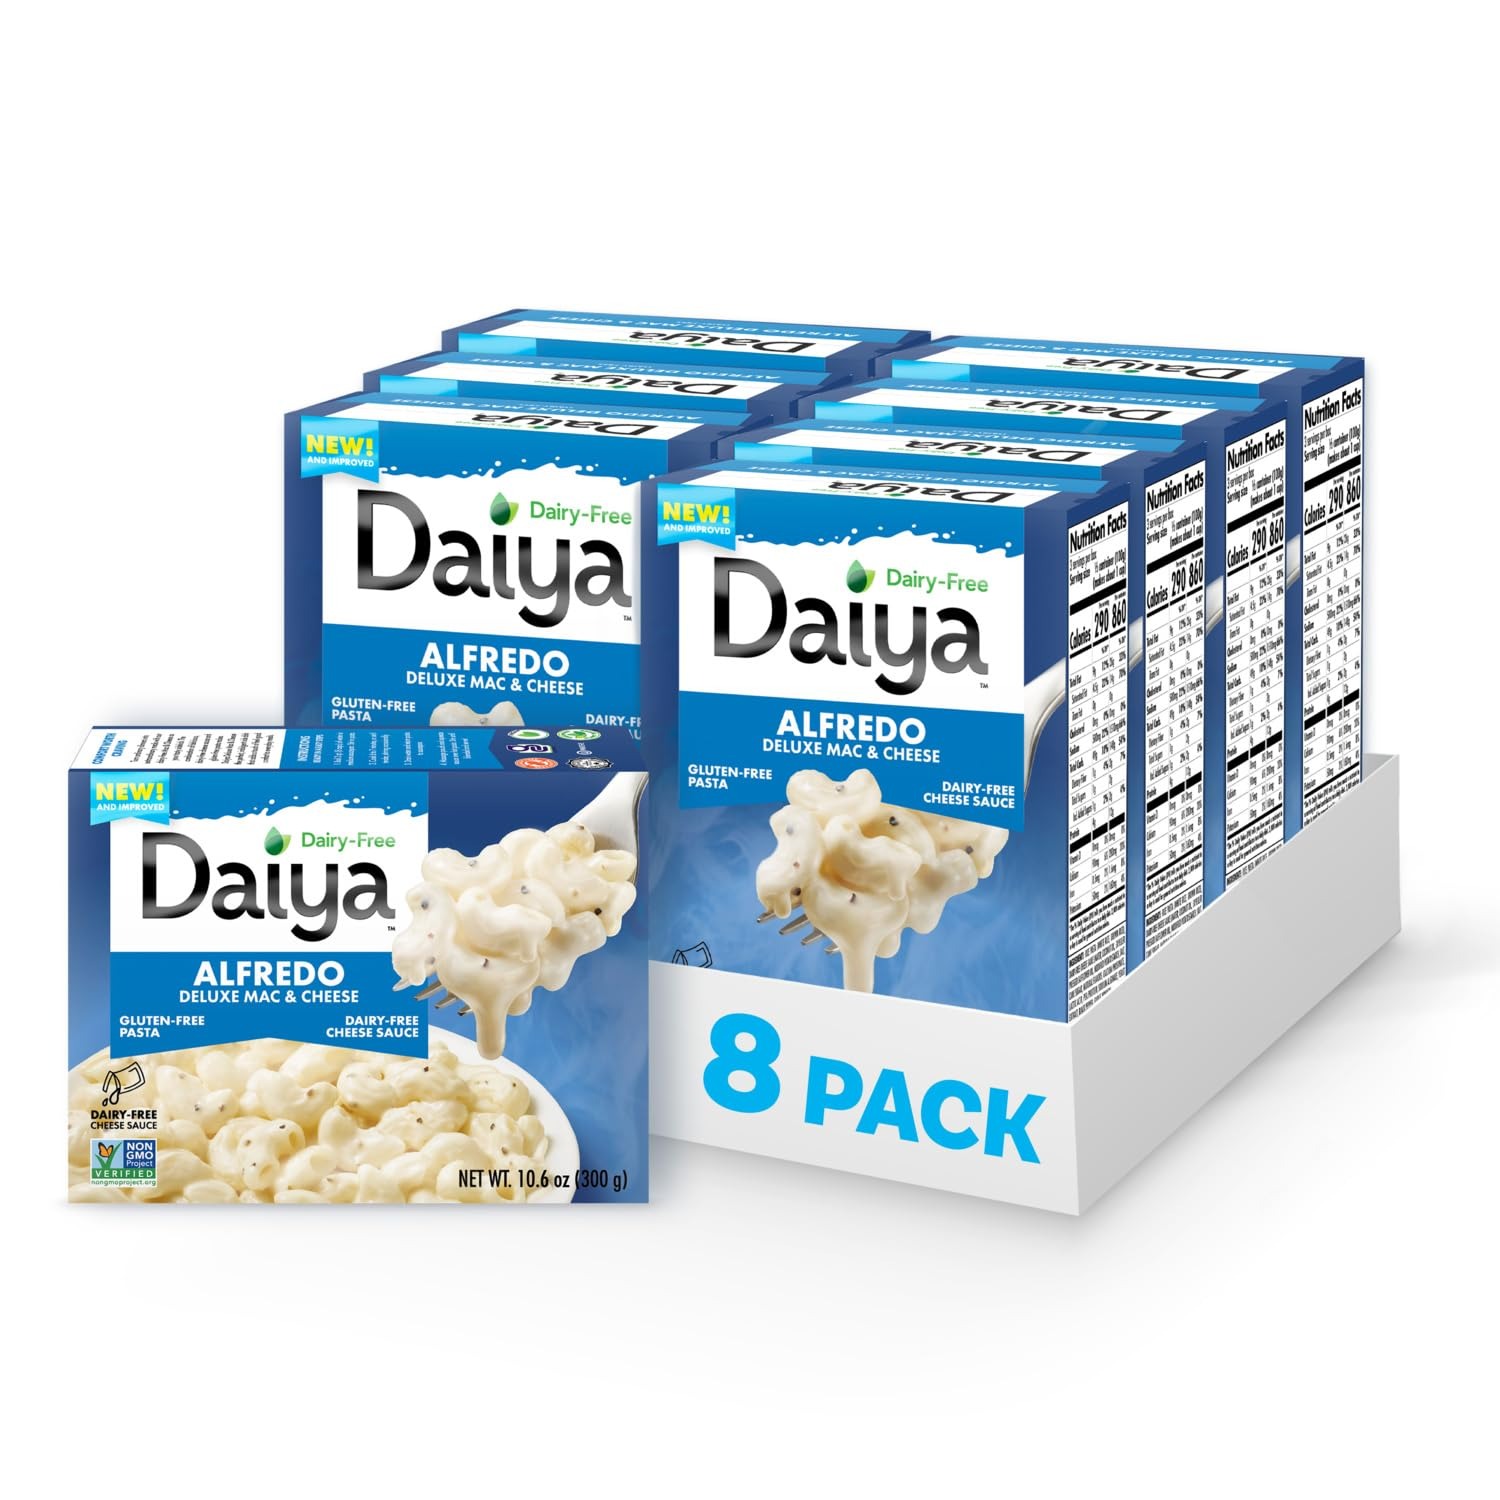
Item Name: Daiya Dairy Free Gluten Free Alfredo Deluxe Mac & Cheese, Vegan Plant Based Rice Pasta, 10.6 oz (Pack of 8)
Bullet Point 1: QUICK & EASY TO PREPARE - Boil water, cook noodles, drain, and pour the sauce from the squeeze pouch. Your meal is served!
Bullet Point 2: RICH & CREAMY CHEESE SAUCE - Indulgent, creamy cheese sauce. 100% dairy free.
Bullet Point 3: GLUTEN FREE PASTA - Made with brown and white rice for the perfect al dente.
Bullet Point 4: PLANT BASED PERFECTION - Our dairy free, Certified Plant-Based mac and cheese is made with no animal products or by-products.
Bullet Point 5: TRY ALL FLAVORS - Cheddar, White Cheddar, and Alfredo. These delicious vegan mac and cheeses are loaded with cheesy flavor. The perfect side-kick for any meal.
Value: 84.8
Unit: Ounce

Price: 8.285